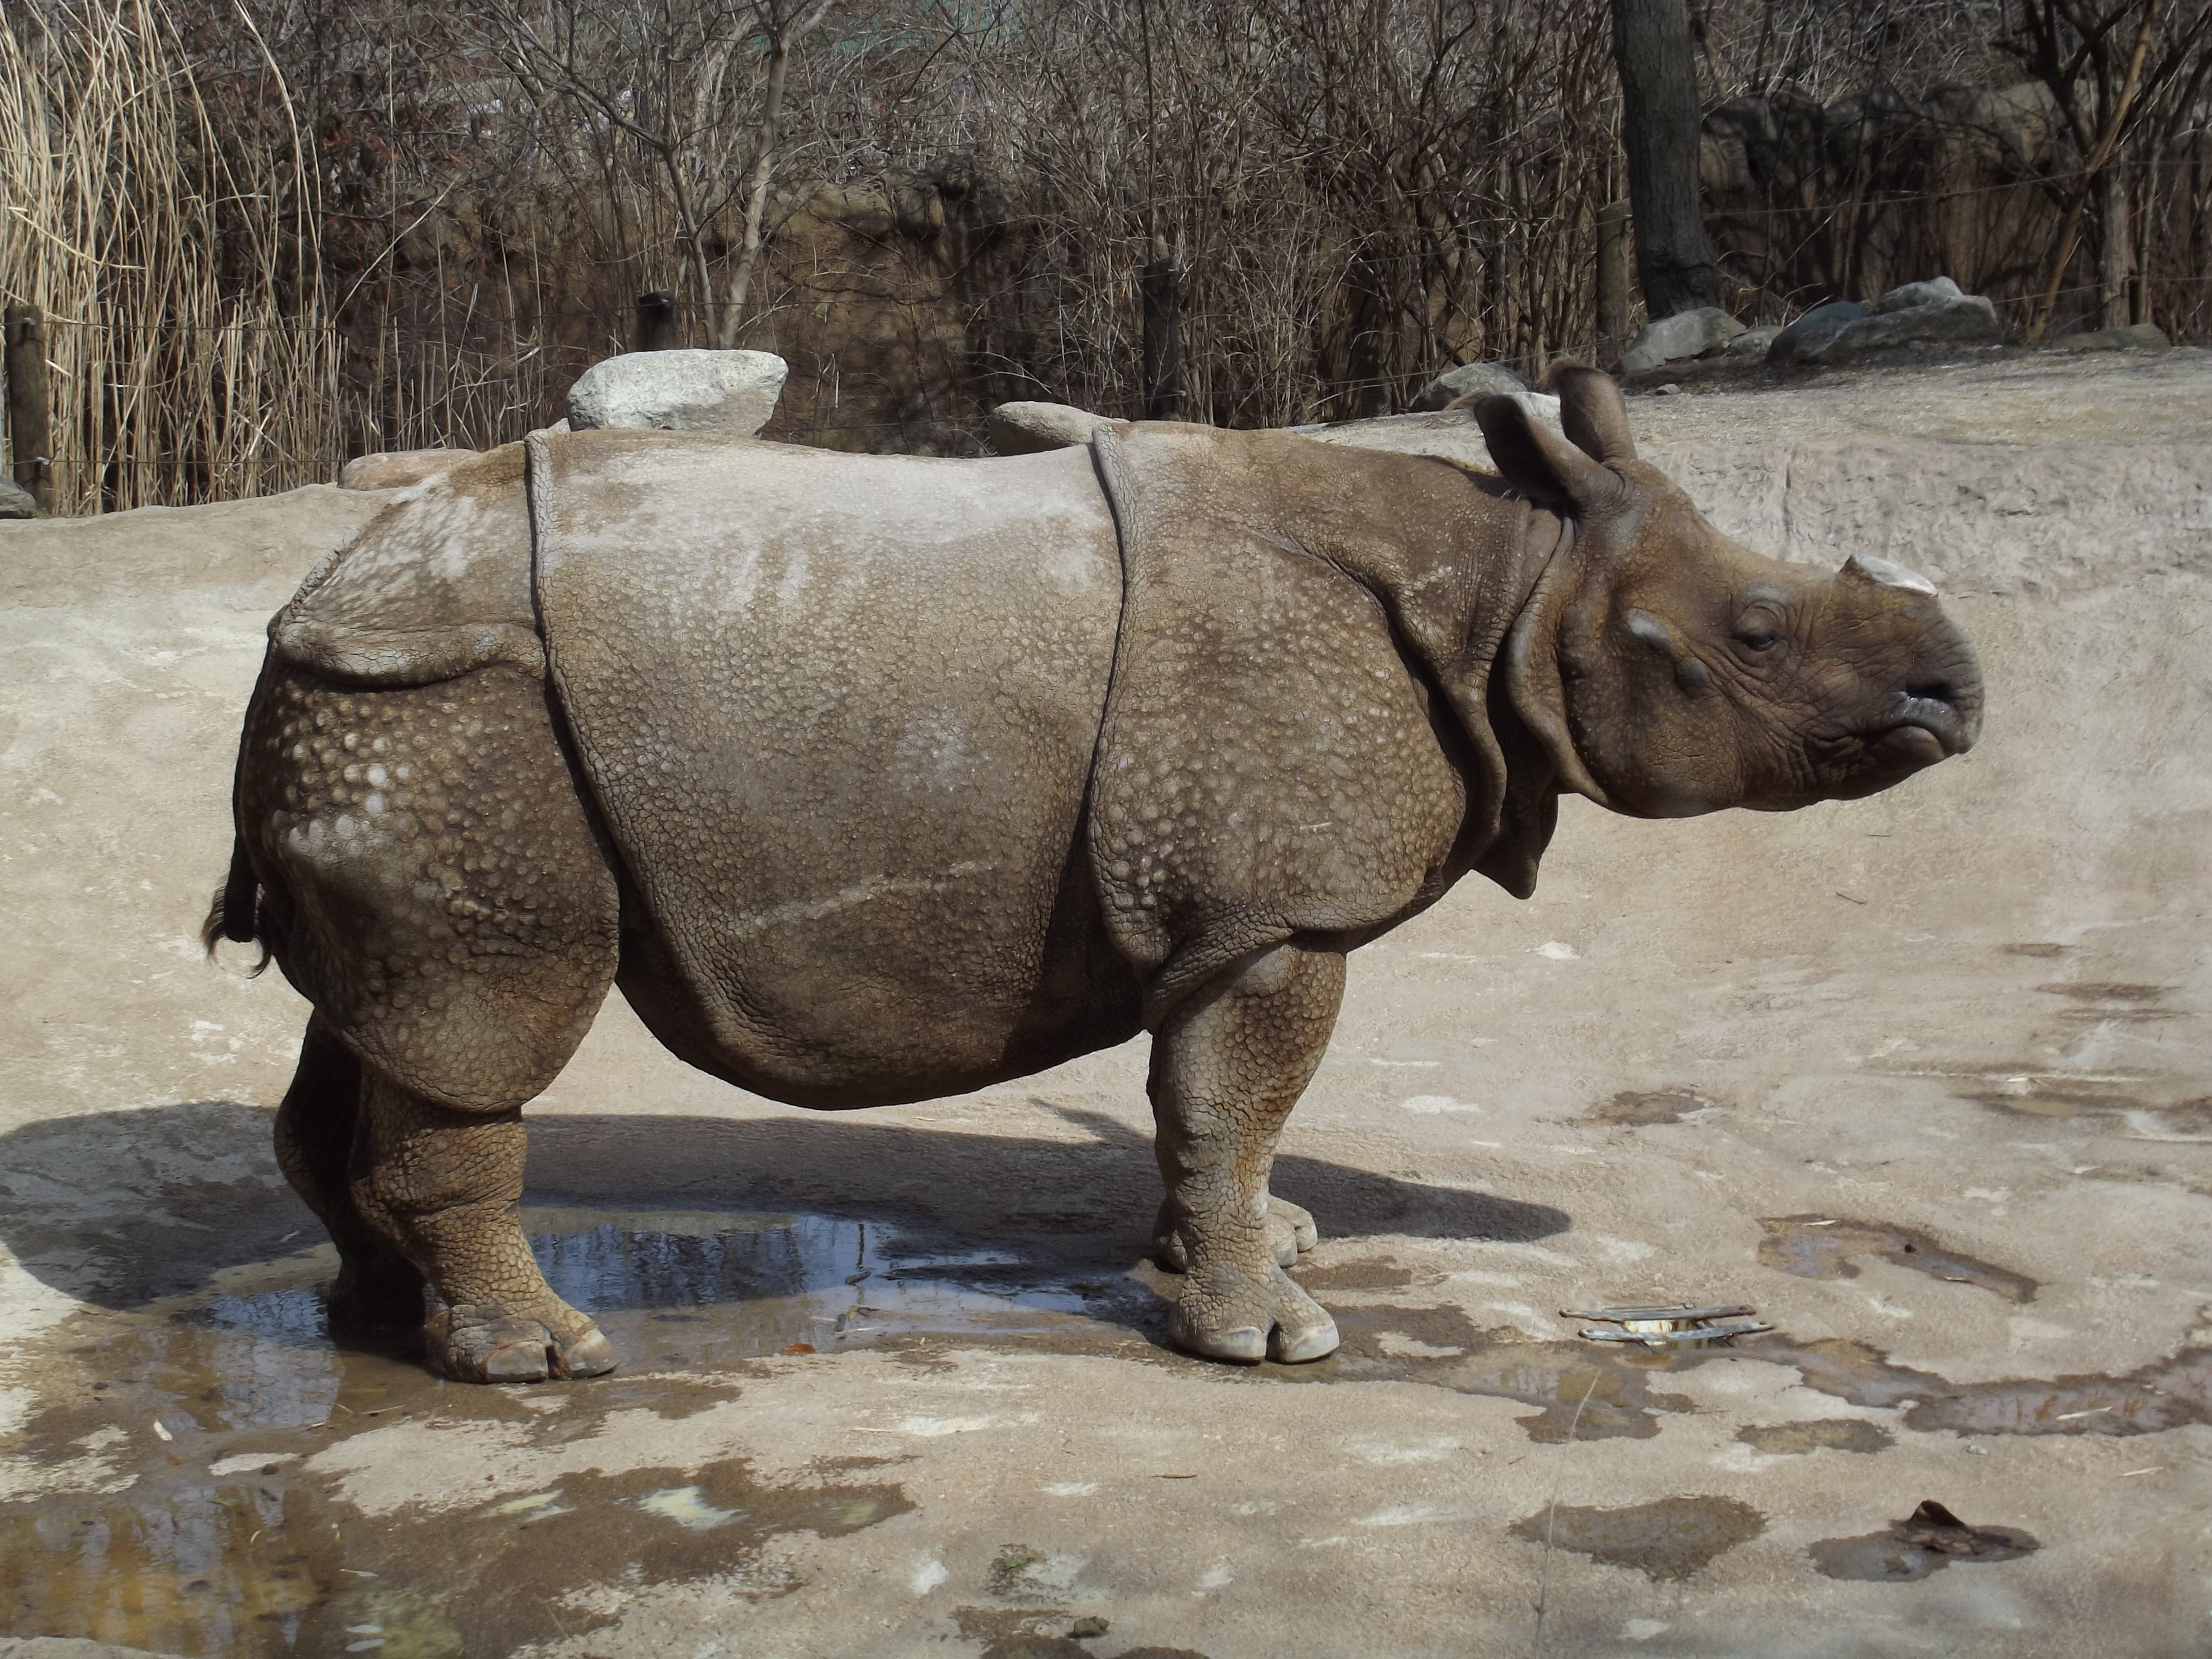
nature, wilderness, animal, wildlife, wild, zoo, horn, africa, mammal, fauna, rhino, grey, rhinoceros, endangered, big, large, habitat, herbivore, dangerous, powerful, zoo animals, wild animals, indian elephant